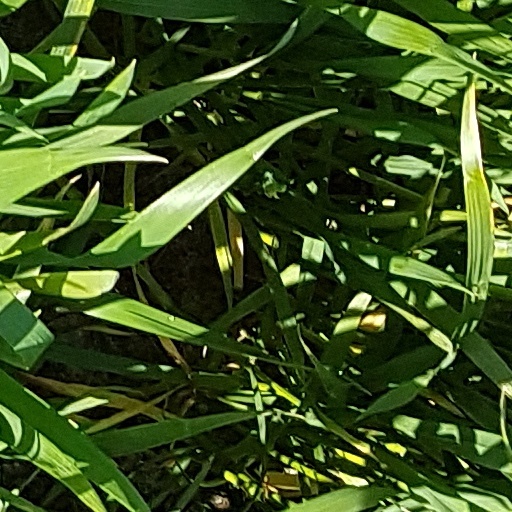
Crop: wheat